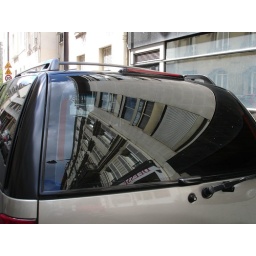
Reflexion in car window 5